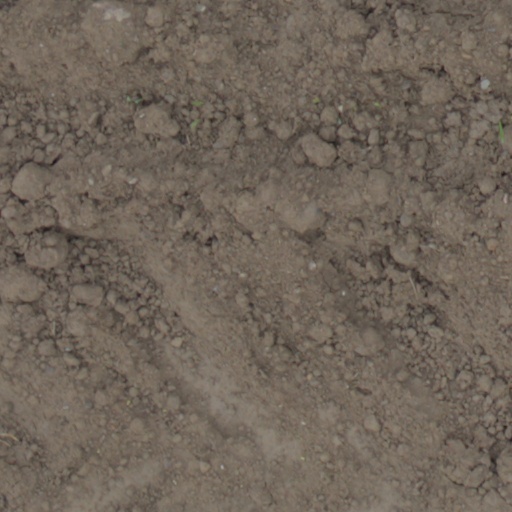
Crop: wheat